Gamze Özçelik

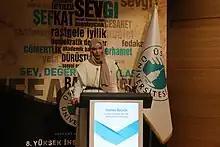
Özçelik in 2023

Gamze Özçelik (born 26 August 1982) is a Turkish actress, model and TV hostess. She is best known for hit crime series "Arka Sokaklar" which also starred her former husband Uğur Pektaş. "Arka Sokaklar" is known for being the longest running Turkish series. She played in series "Serseri" with Okan Yalabık. Her other popular series are series "Tatlı Hayat" (Turkish remake of "The Jeffersons"), "Canan" and historical series "Mehmetçik Kut'ül Amare".